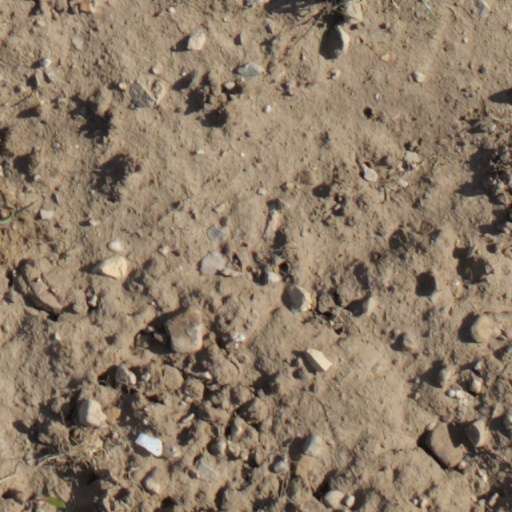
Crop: wheat